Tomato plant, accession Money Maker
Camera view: horizontal (90 deg, fisheye); turntable rotation: 120 degrees
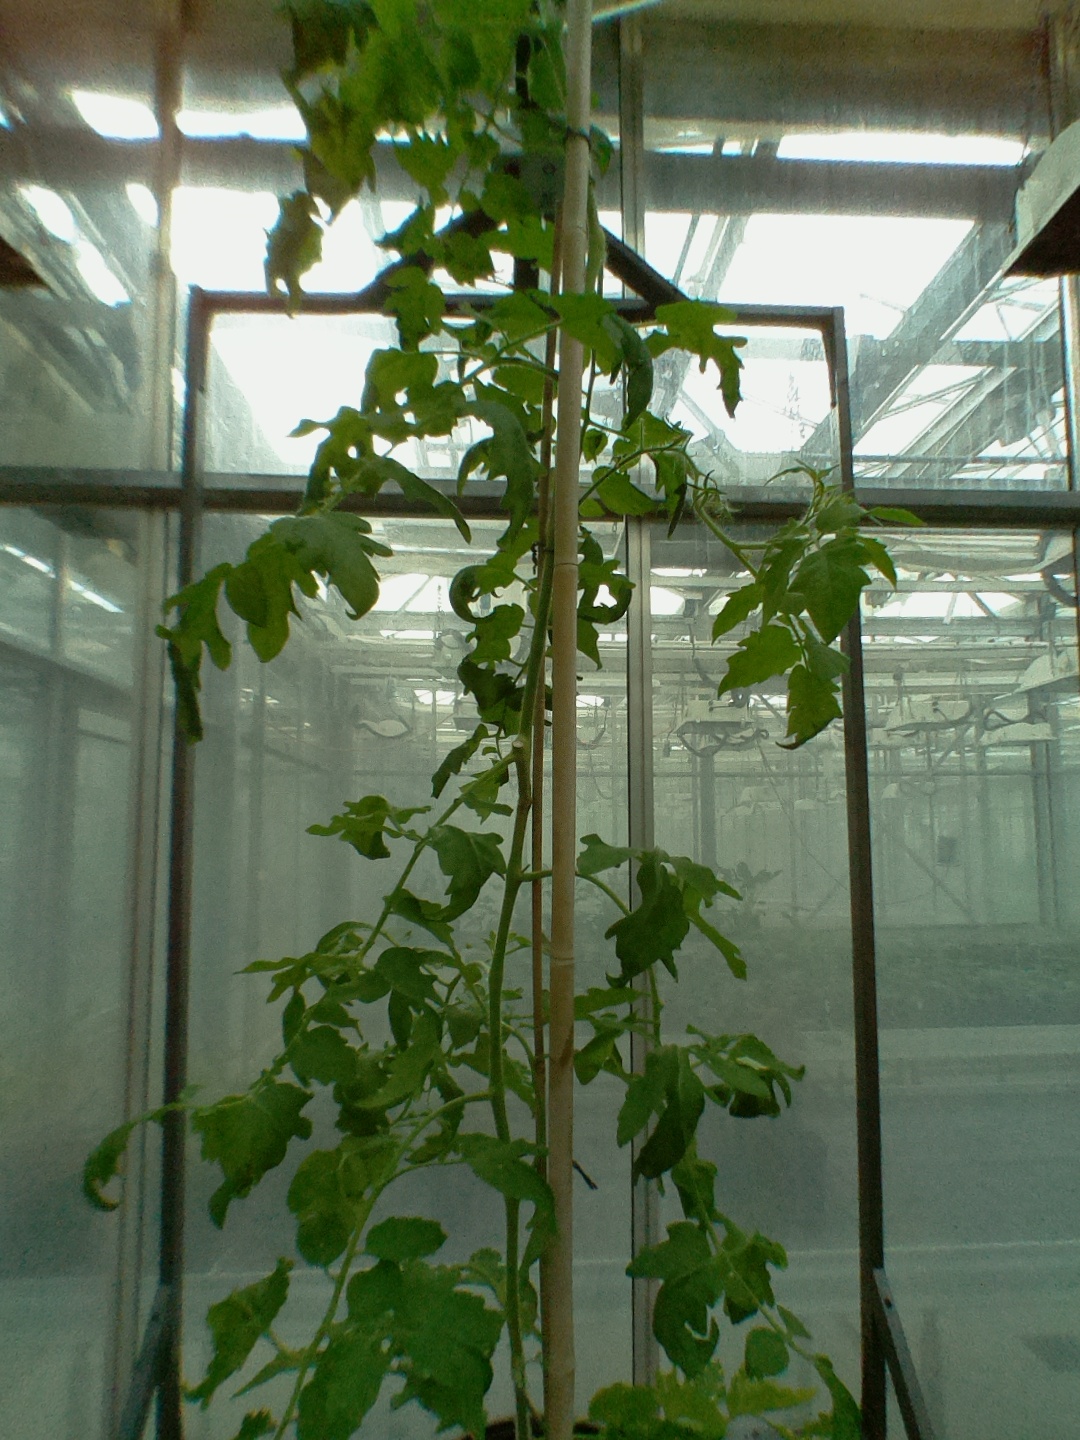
BBCH growth stage 68: Full flowering, 80%-90% of flowers open, more petals falling